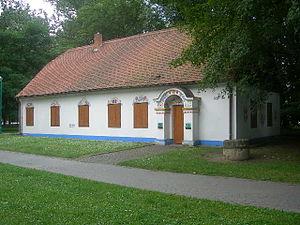
La Slovaquie morave est une région culturelle située dans la partie sud-est de la République tchèque, en Moravie, à la frontière de la Slovaquie et de l'Autriche, connue pour son folklore, sa musique, son vin, ses costumes et traditions. La région fait partie des deux régions administratives de Zlín et Moravie-du-Sud.